Nick Cave and the Bad Seeds

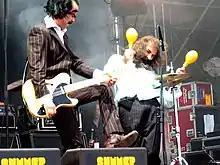
Grinderman marked a return to a raw sound, as well as Cave's debut on guitar.

Nick Cave and the Bad Seeds released their 14th studio album "Dig, Lazarus, Dig!!!" in 2008 and received a high level of critical acclaim. Inspired by the biblical story of Lazarus of Bethany, the album continued the punk and garage rock-inspired arrangements that were explored on the debut Grinderman album, resulting in what "NME" termed a "gothic psycho-sexual apocalypse". The group then embarked on a North American and European tour is support of the album, with a seven-piece lineup that did not include Johnston, who had left the group after the album's completion.